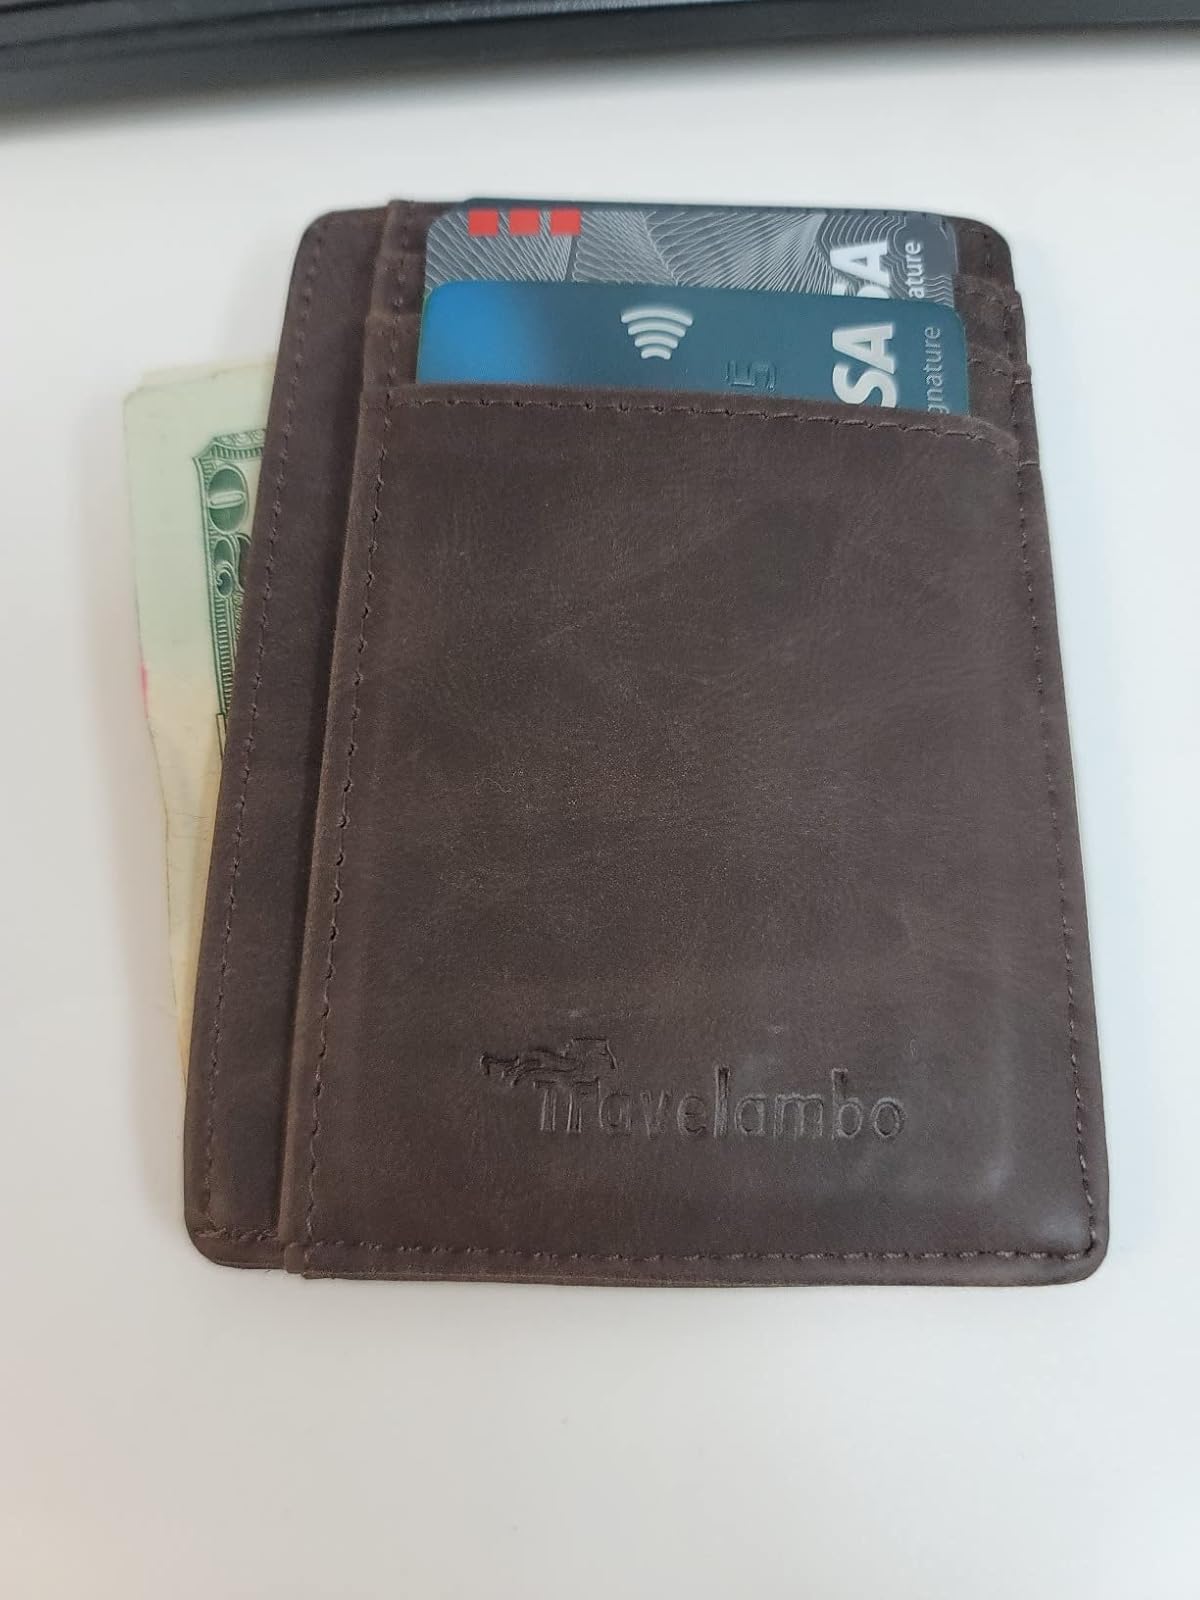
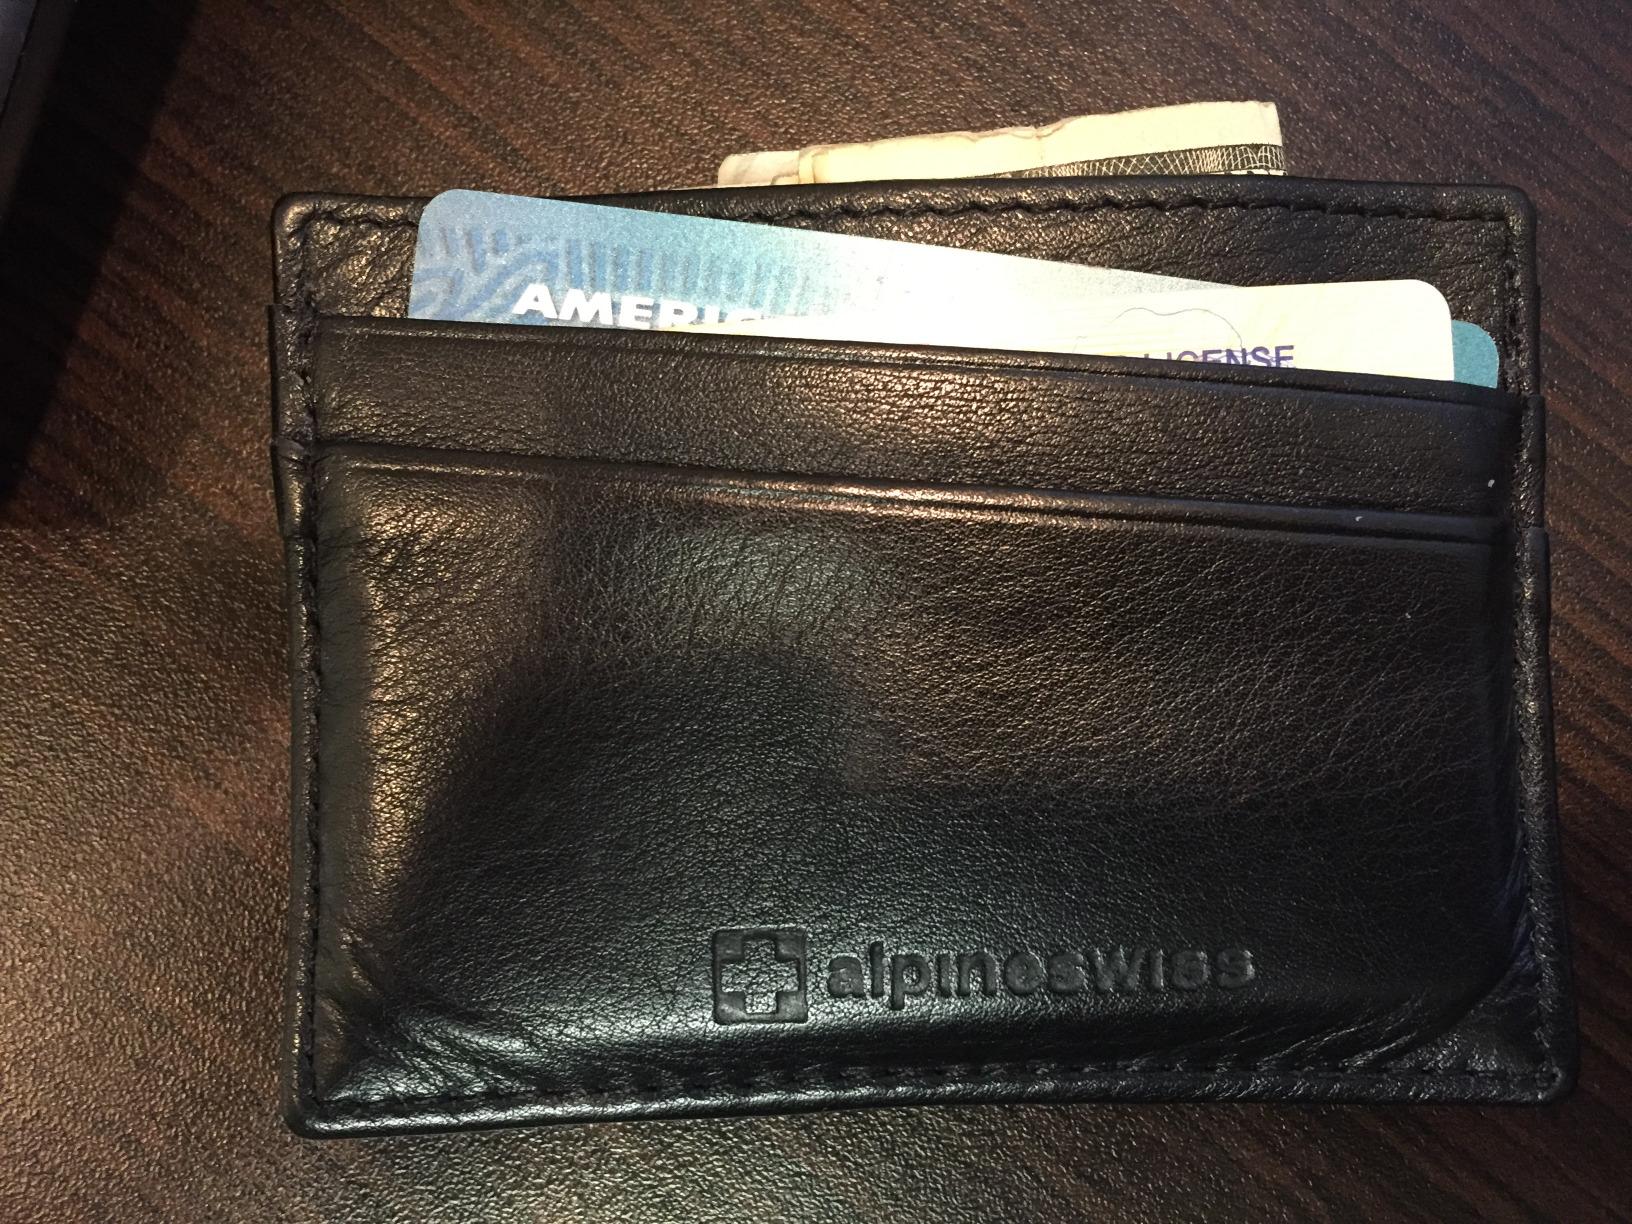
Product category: accessories_wallet
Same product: no